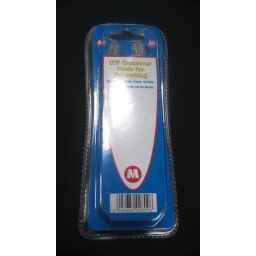
cross over cable provided by yahoo/bbc so jon could get internet from my laptop